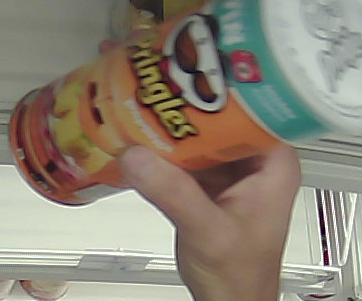
Product: pringles_paprika